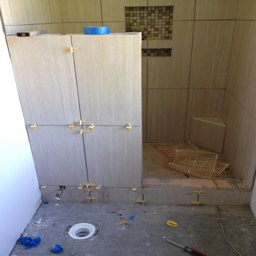
the outside wall of the shower complete